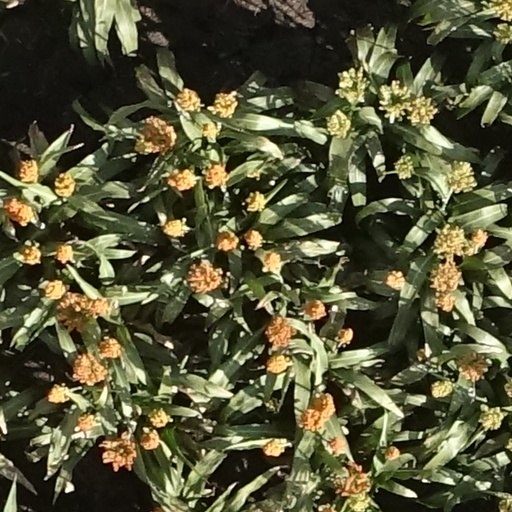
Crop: sorghum